Answer in natural language. Consider the 3D positions of the objects in the scene and not just the 2D positions in the image. Is the centerpoint of  light blue colour dresser birkeland at a higher height than sleek black flatscreen smart tv? Choose between the following options: yes or no
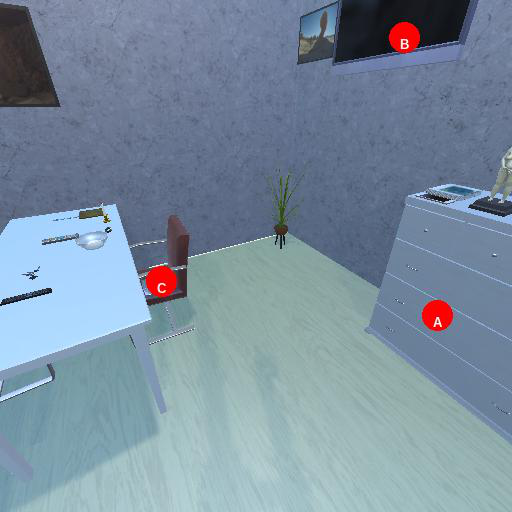
<answer>no</answer>